Aleksandr I. Kuprin

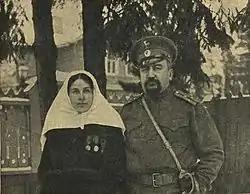
Kuprin and his wife during World War I

"The Pit" was Kuprin's last major work, and to many it signaled the decline of his creativity. His best-known 1912–1914 stories are "Black Lightning" and "Anathema", while his visit to the South of France between April and July 1912 gave rise to "The Cote d'Azur", the twenty sketches forming a cycle of travel impressions. In 1911 he moved his family to Gatchina, near Saint Petersburg.